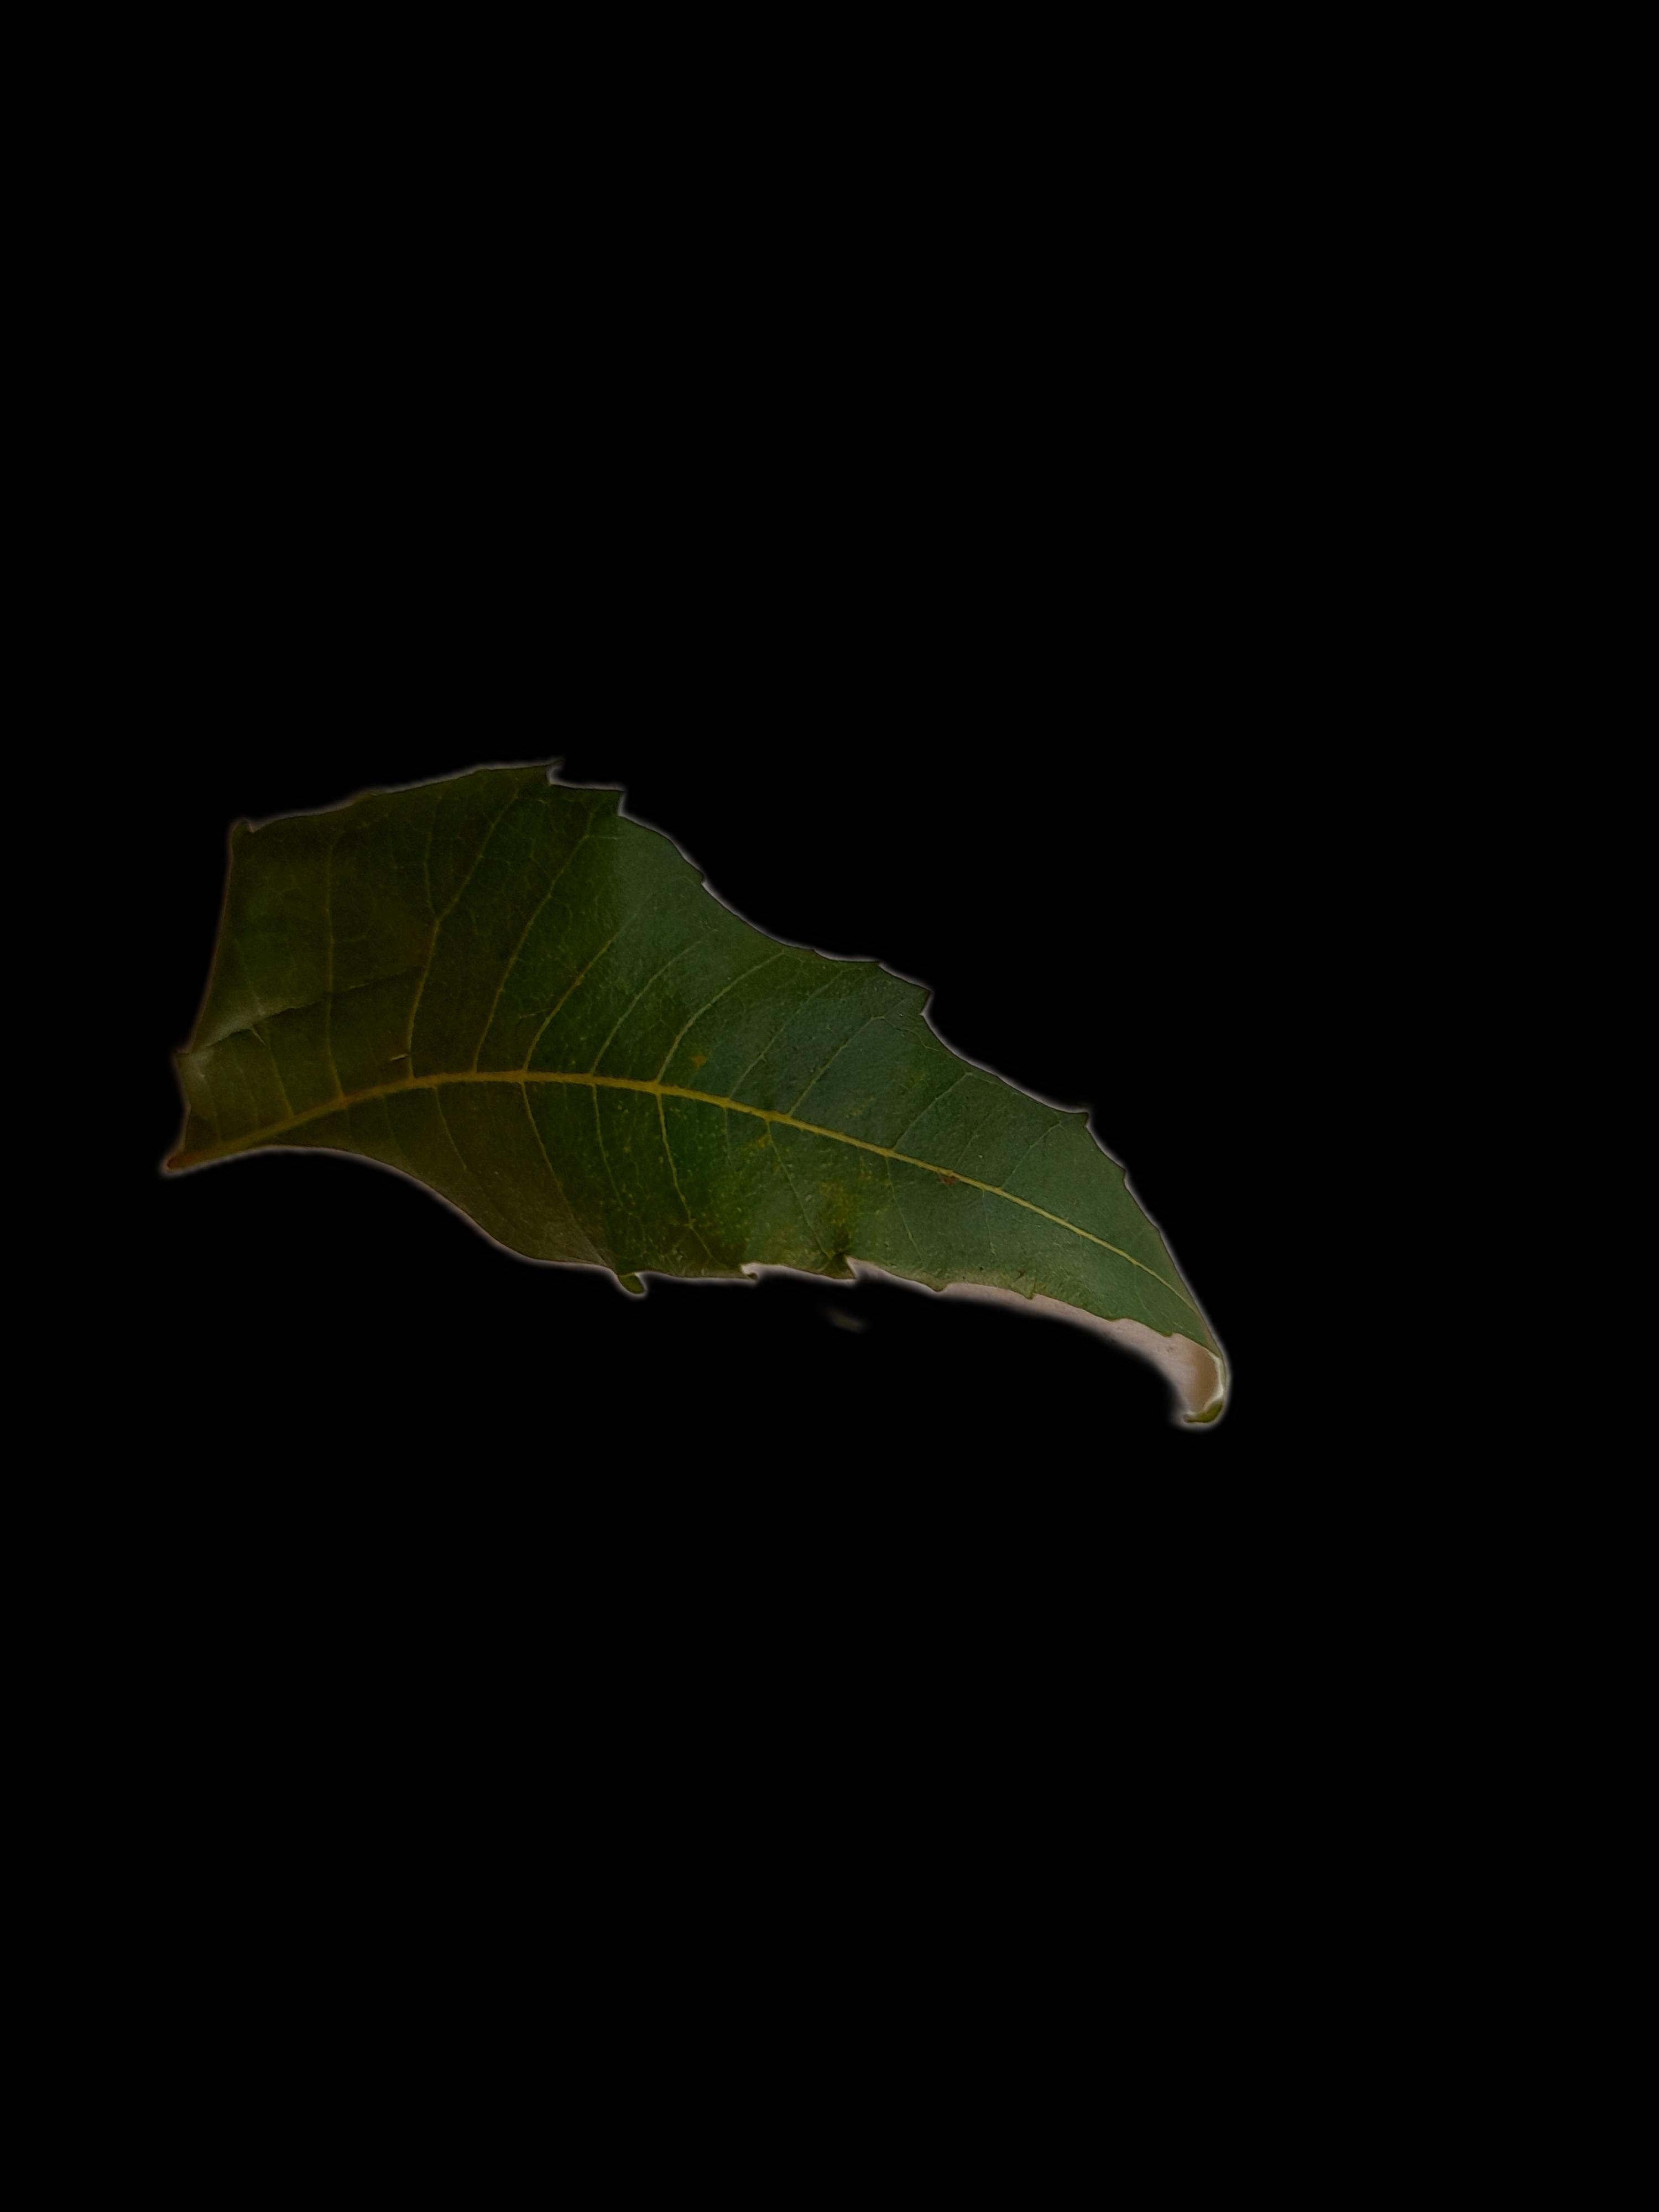
Plant: Neem